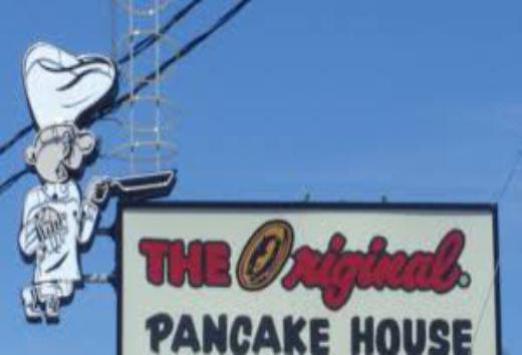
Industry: Food